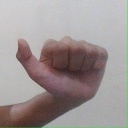
अक्षर: त